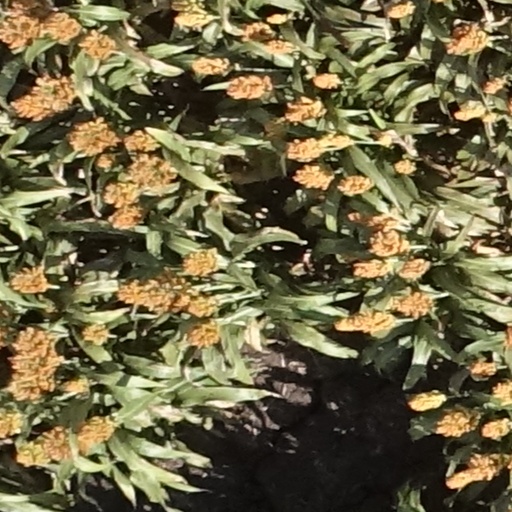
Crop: sorghum